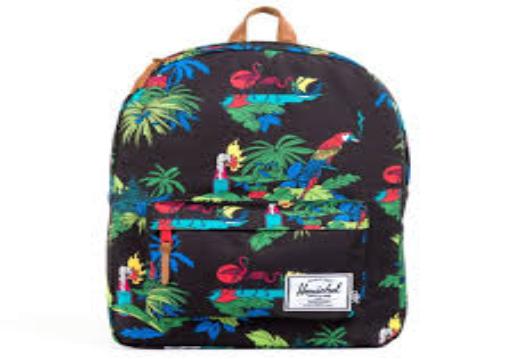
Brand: Herschel Supply
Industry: Clothes